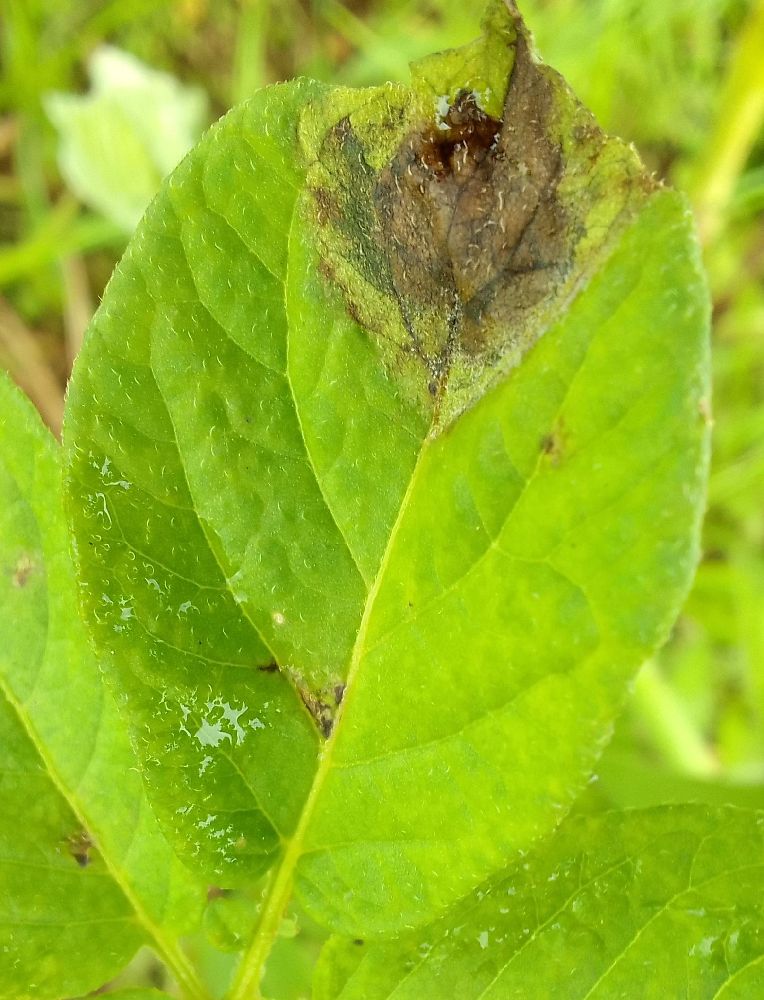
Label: Late blight